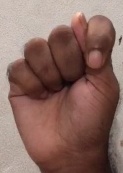
ASL sign: T